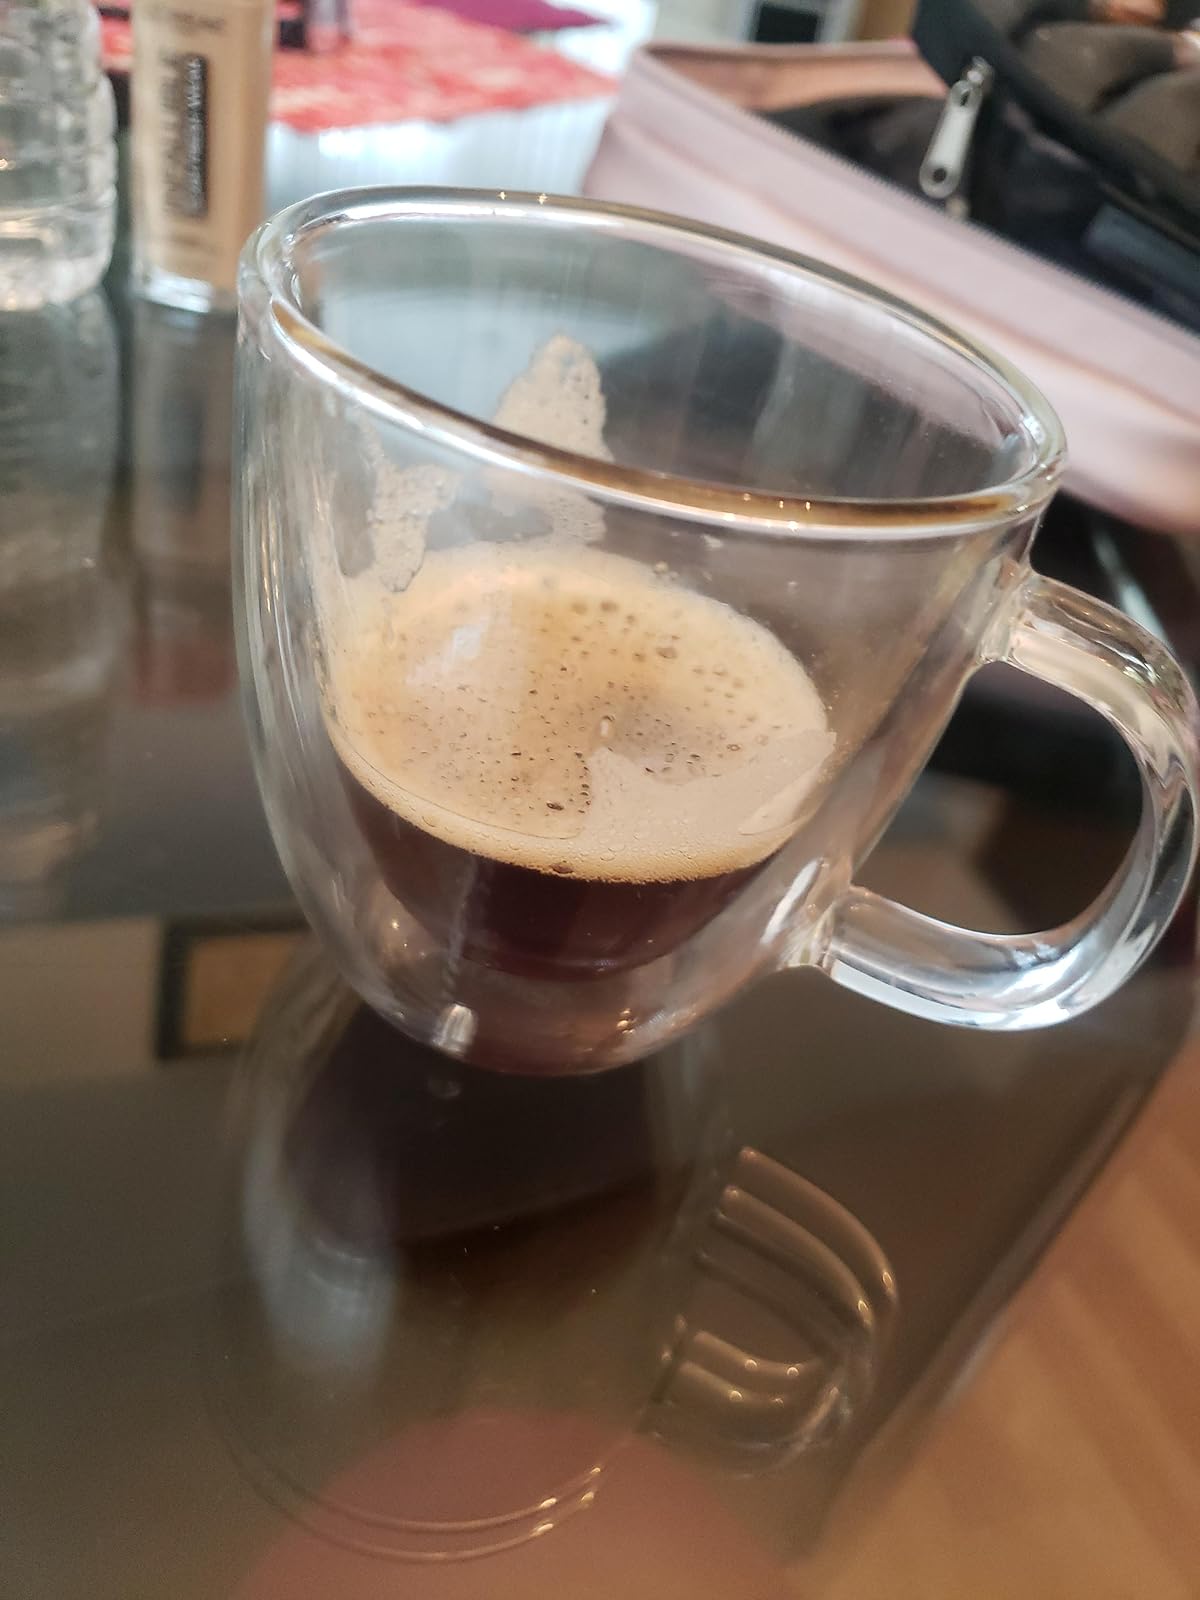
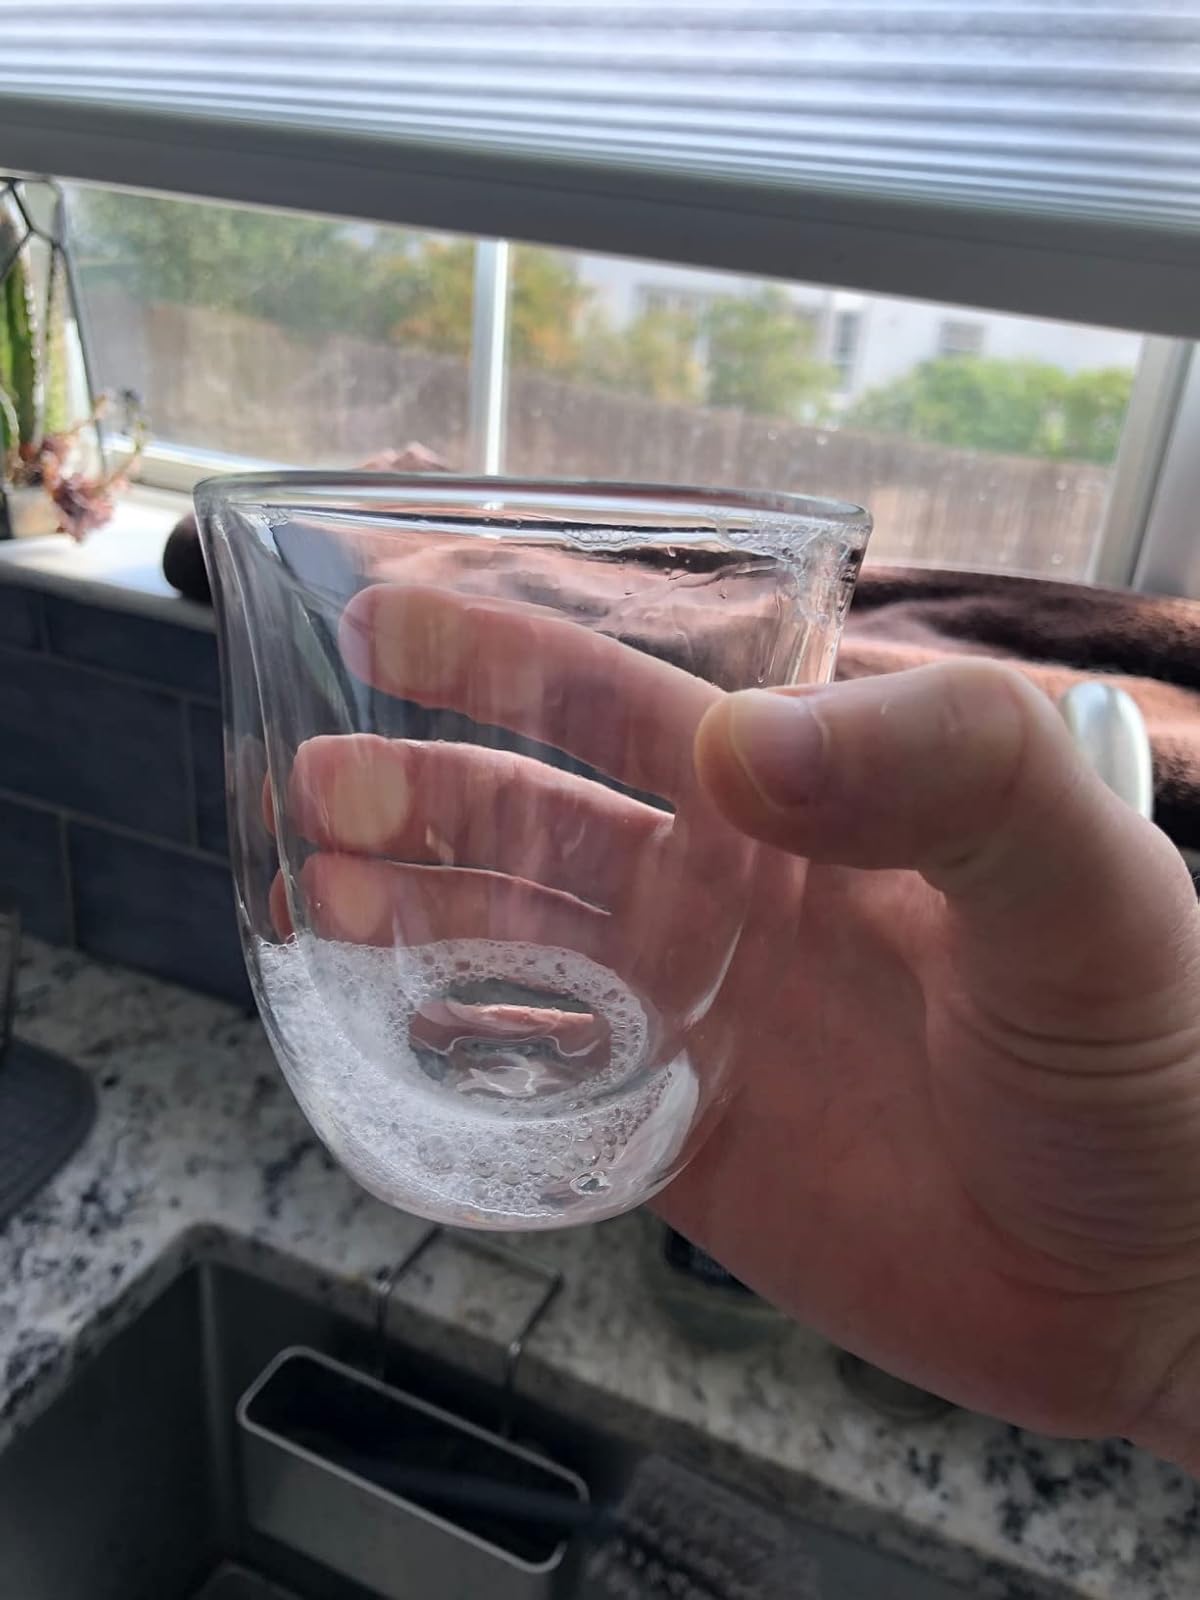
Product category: items_mug
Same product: no